Haruhino Station

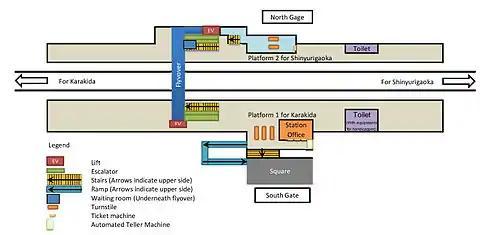
Haruhino station layout, as of December 2012

The station is fully wheelchair accessible, with escalators and elevators connecting the overbridge between the platforms. Universal access toilets are located on both platforms.